Let's Sin

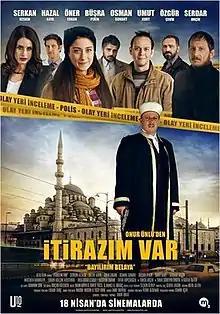
Film poster

Let's Sin is a 2014 Turkish action film directed by Onur Ünlü.